Clapping game

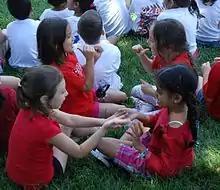
Children in Virginia playing "hand games" at school.

A clapping game (or hand game) is a type of usually cooperative (i.e., non-competitive) game which is generally played by two players and involves clapping as a rhythmic accompaniment to a singing game or reciting of a rhyme, often nursery rhymes. Clapping games are found throughout the world and similar games may be known throughout large areas with regional variation.